Military dictatorship in El Salvador

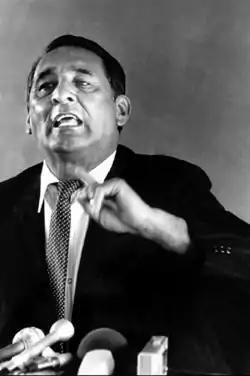
José Napoleón Duarte was the UNO presidential candidate in 1972 and was exiled to Venezuela after a coup attempt in 1972.

In 1944, Martínez held an election and elected himself to a third term as president. The move angered many politicians, military officers, bankers, and businessmen since it overtly violated the constitution. On 2 April 1944, Palm Sunday, pro-Axis military officers attempted a coup against Martínez. The 1st Infantry Regiment and the 2nd Artillery Regiment rose up in San Salvador and Santa Ana and seized the national radio station, took control of the Air Force, and captured the Santa Ana police station. Martínez was able to take control of the situation and ordered military units still loyal to put down the uprising which was accomplished by 3 April. Reprisals lasted for two weeks, martial law was declared, and a national curfew was established.